Death Riders

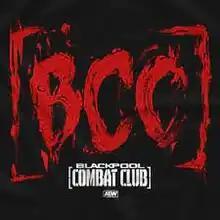

At Full Gear on November 19, Moxley would lose the title to MJF after Regal secretly handed his signature brass knuckles to MJF to punch Moxley with while the referee was distracted, betraying the group and aligning himself with MJF. Just 11 days later, MJF betrayed Regal and severely injured him with the brass knuckles. Following this, it was reported that Regal was set to leave AEW; in-storyline, Regal revealed that he betrayed the BCC to teach them their final lesson, which was to never trust anyone. His last appearance was a pre-taped segment aired on the December 7 episode of "Dynamite". Despite Regal's betrayal and subsequent departure, the stable kept the "Blackpool" in their name.